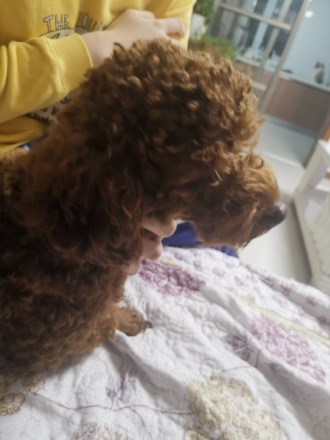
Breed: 7449-n000128-teddy